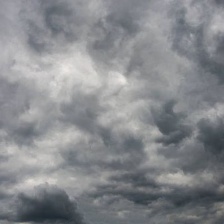
Cloud type: Nimbostratus